Land Walker

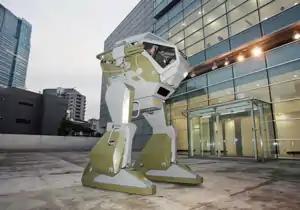
Land Walker

The Land Walker is the first bipedal robot. Despite its name, it does not actually walk—instead shuffling on wheels hidden under its "feet" at approximately . It was invented by Masaaki Nagumo and created by researchers who hope to someday create similar robots to be used in the military and law enforcement.